Factions in the Democratic Party (United States)

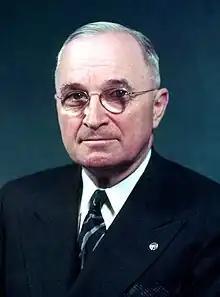
33rd U.S. President Harry S. Truman continued the New Deal era with his Fair Deal, and propelled civil rights issues in the Democratic Party with Executive Order 9981 in 1948.

Following the end of the Civil War, several factions emerged in the Democratic Party during the Third Party System, such as the Bourbon Democrats (1872–1912) and Silverites (1870s–1890s). During the Gilded Age, or from around 1877 to 1896, the only Democratic president to win both the Electoral College and popular vote was the Bourbon Democrat Grover Cleveland (1885–1889 and 1893–1897). During the Fourth and Fifth Party Systems in the 20th century, new factions like the Progressives (1890s–1910s) and the New Deal coalition (1930s–1970s) arose. From 1897 to 1932, the only Democratic president was Woodrow Wilson (1913–1921). Although he enacted a series of progressive reforms that came to define modern liberalism, Wilson "de facto" imposed racial segregation in the federal government.